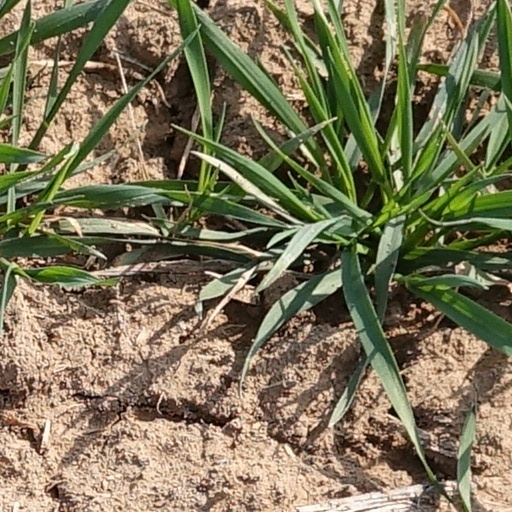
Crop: wheat